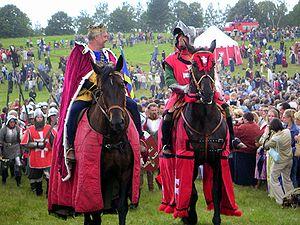
La bataille de Grunwald ou première bataille de Tannenberg eut lieu le 15 juillet 1410 dans le cadre de la guerre du royaume de Pologne-Lituanie contre l'ordre Teutonique. L'alliance du royaume de Pologne et du grand-duché de Lituanie, menés respectivement par le roi Ladislas II Jagellon et le grand-duc Vytautas, écrasa les chevaliers teutoniques commandés par le grand-maître Ulrich von Jungingen. La plupart des commandants teutoniques furent soit tués soit capturés. Malgré la défaite, les chevaliers teutoniques parviennent à résister au siège de Marienbourg et les pertes territoriales lors de la paix de Toruń sont limitées. Les disputes territoriales continuèrent jusqu'à la signature de la paix du lac de Melno en 1422. Cependant, l'ordre Teutonique ne se relèvera jamais de cette défaite et le fardeau financier des indemnités de guerre entraîna des tensions internes et une crise économique sur ses terres. La bataille marque un basculement significatif des pouvoirs en Europe orientale et permet à l'union de Pologne-Lituanie de devenir la puissance politique et militaire dominante dans la région.
The Witcher 3: Wild Hunt est un jeu vidéo de type action-RPG développé par le studio polonais CD Projekt RED. Sorti le 19 mai 2015 sur PC, PlayStation 4 et Xbox One, puis sur Nintendo Switch le 15 octobre 2019, il fait suite narrativement à The Witcher et The Witcher 2: Assassins of Kings. Il est ainsi le troisième jeu vidéo à prendre place dans l'univers littéraire du Sorceleur, créé par l'écrivain polonais Andrzej Sapkowski, mais aussi le dernier à présenter les aventures de Geralt de Riv.
Le champ de bataille de Grunwald est l'aire où se déroula la bataille de Grunwald le 15 juillet 1410 actuellement protégée et inscrite sur la liste des monuments historiques de Pologne.